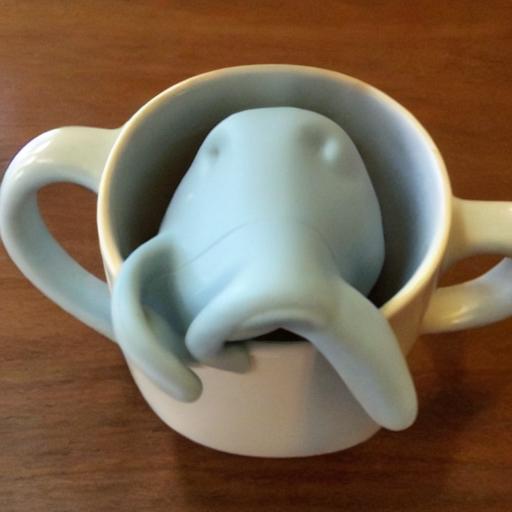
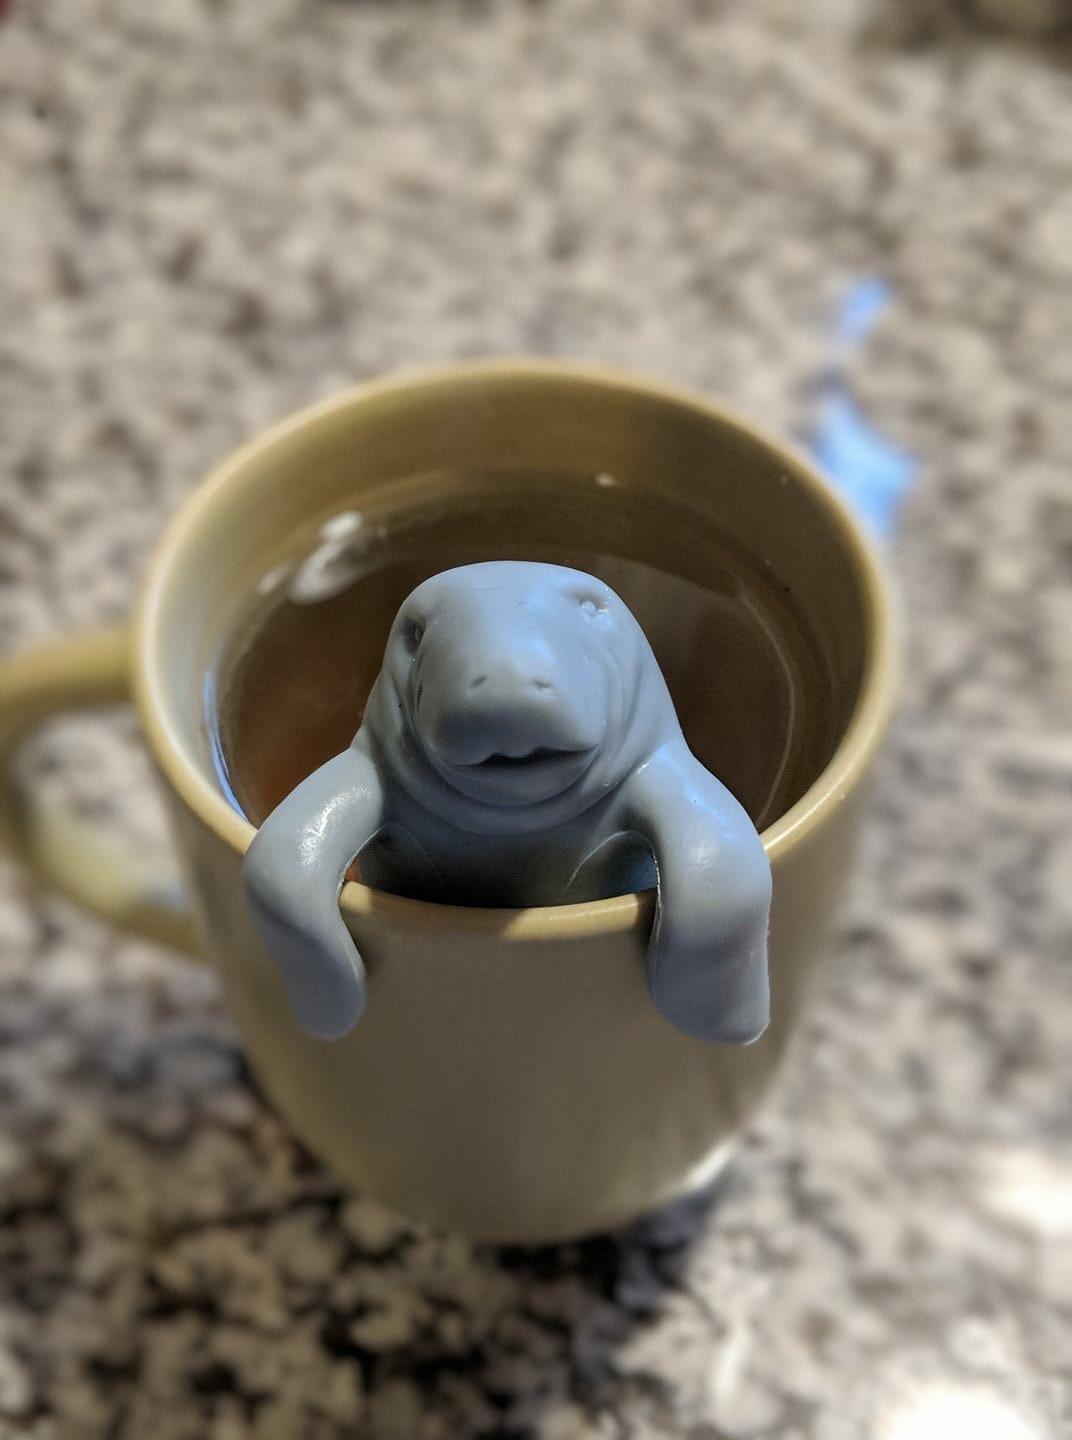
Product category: items_tea
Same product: no